Ultrastenos

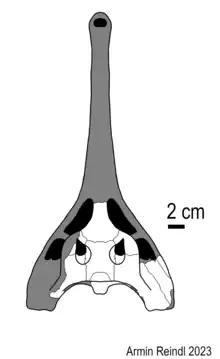
When "Ultrastenos" was described in 2016 it was interpreted to have been a longirostrine animal with narrow jaws.

The research history of "Ultrastenos" is primarily recorded through the independent descriptions of two taxa long thought distinct from each other: "Ultrastenos willisi" and "”Baru” huberi". "”Baru” huberi" is the older name among the two, coined by Paul Willis in 1997 for an incomplete rostrum found within the Late Oligocene strata of the White Hunter Site within the Riversleigh World Heritage Area. The description of "”Baru” huberi" was centered around QM F31060, an incomplete rostrum that Willis believed to be similar to that of "Baru", thus assigning it to the same genus. Within the same work Willis also named and described a variety of other mekosuchines from the site including "Mekosuchus whitehunterensis", "Quinkana meboldi" and "Baru wickeni". Among the described but unnamed material is one fossil that later proved as one of the most significant finds for this taxon's history, several skull fragments including skull tables only referred to as the White Hunter cranial form 1. Though Willis recognized that they could belong to one of the taxa he named, he refrained from assigning them to any species in particular given the lack of overlap.